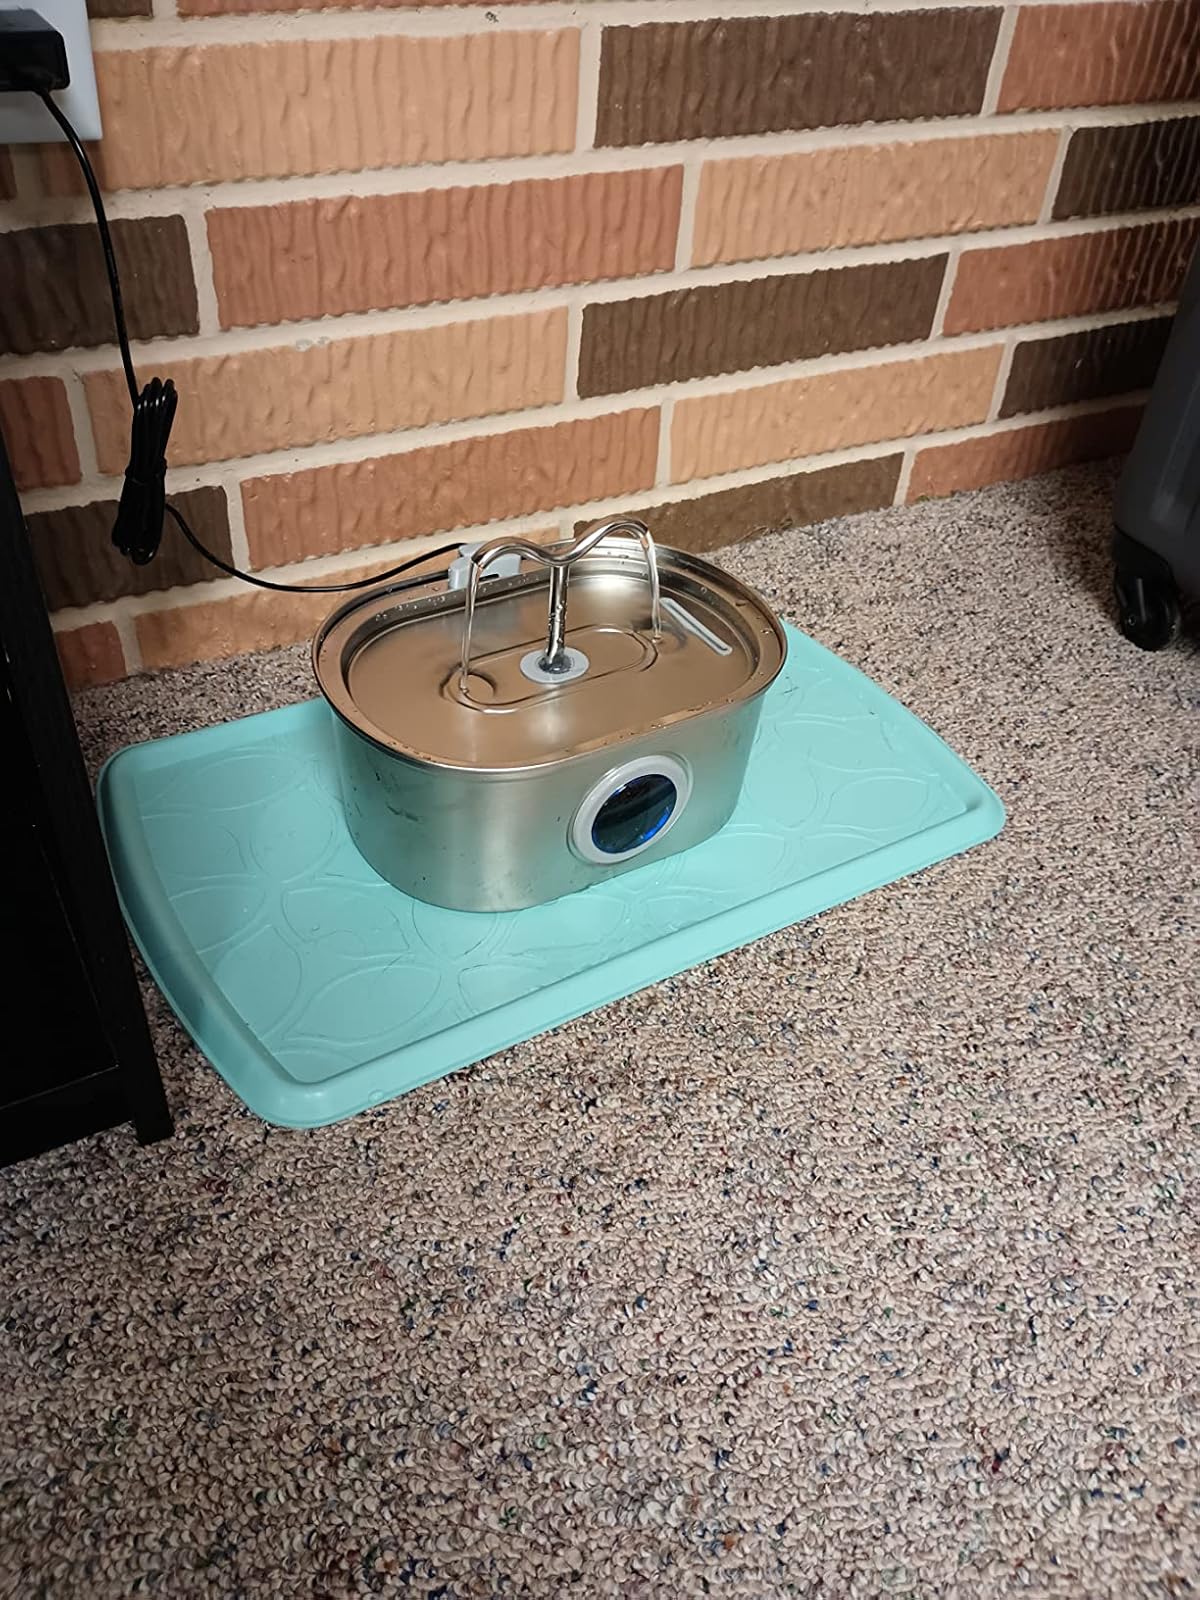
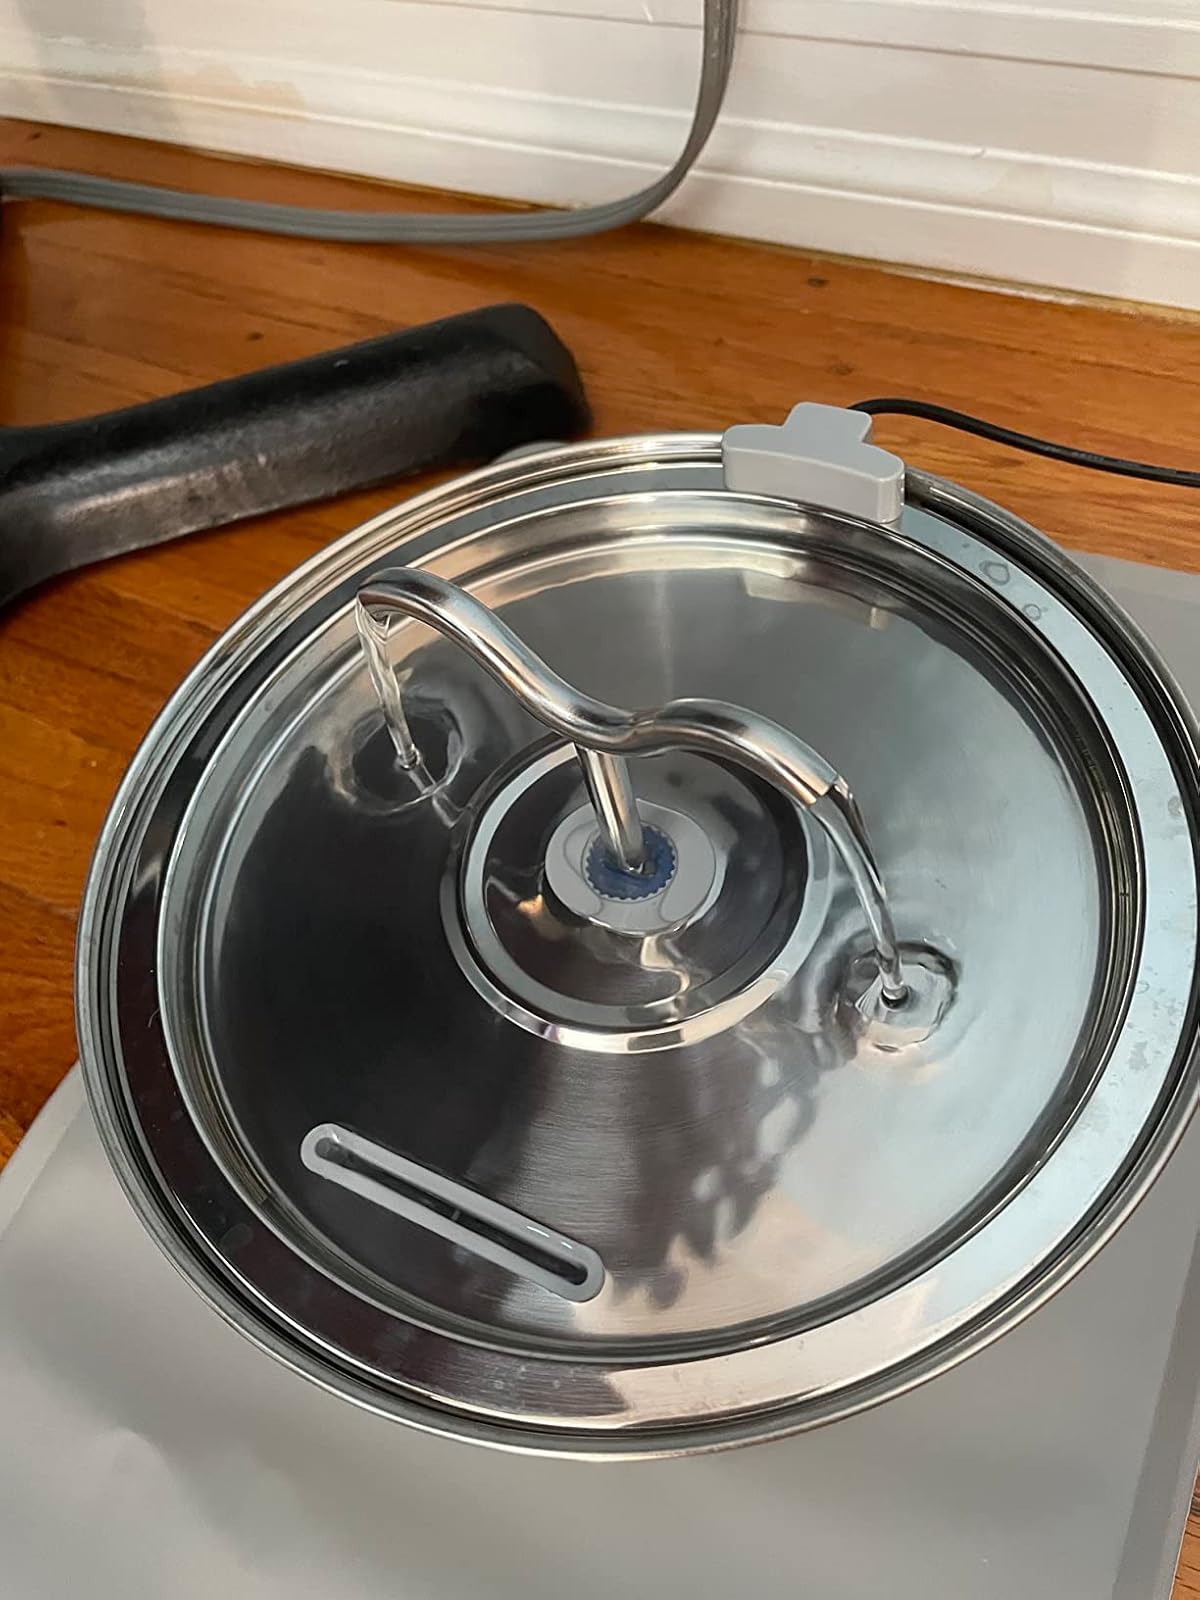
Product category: items_bowl
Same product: no